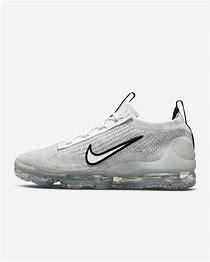
Brand: Nike
Model: Air Vapormax 2021 FK